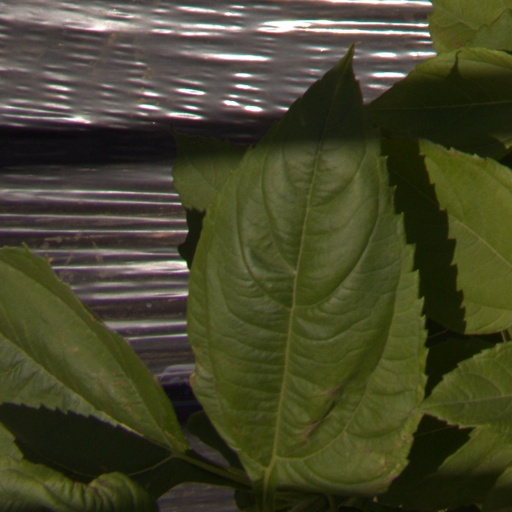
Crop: Jerusalem artichoke